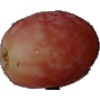
Label: Grape Pink 1